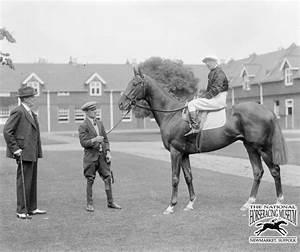
horse